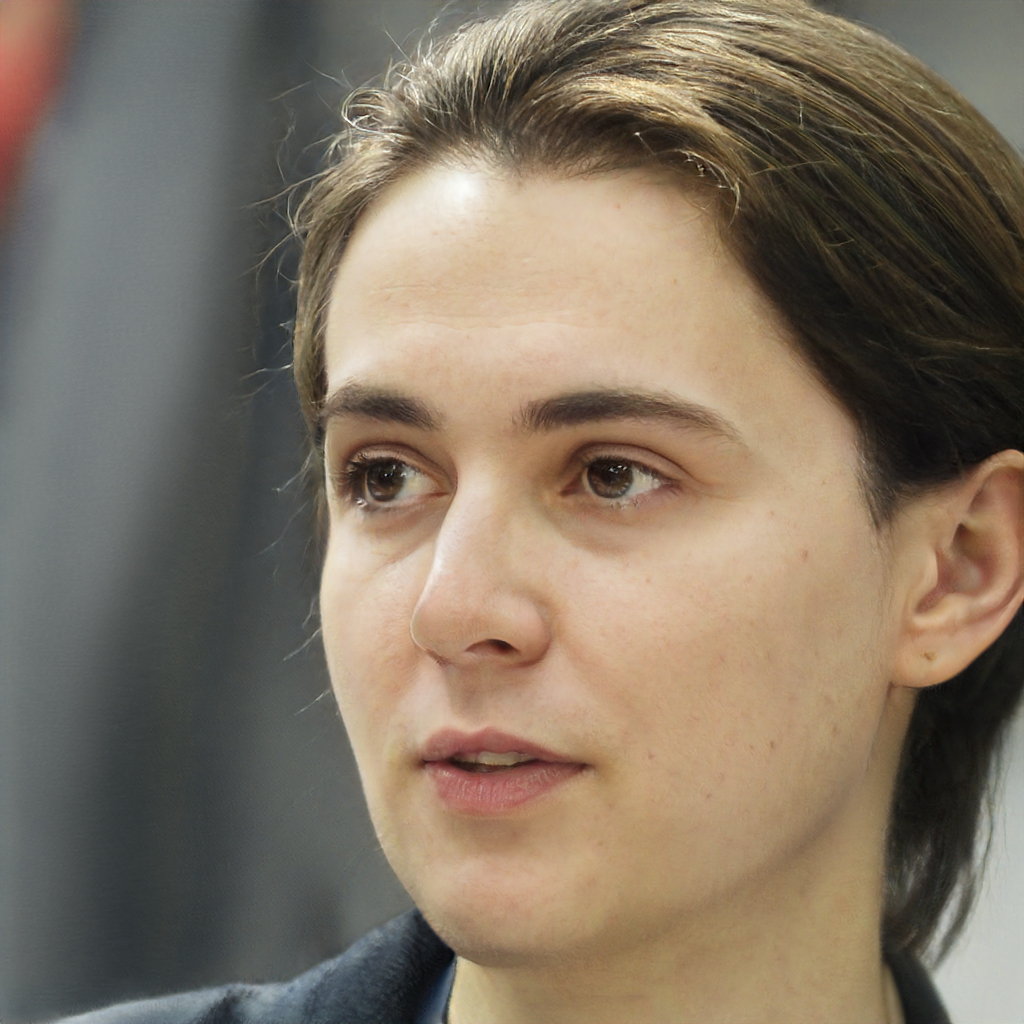
Label: Colored